Radom District

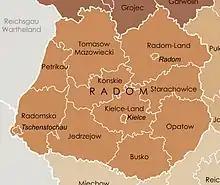
District Radom

Radom District was one of the first four Nazi districts of the General Governorate region of German-occupied Poland during World War II, along with Warsaw District, Lublin District, and Kraków District. To the west it bordered Reichsgau Wartheland and East Upper Silesia.